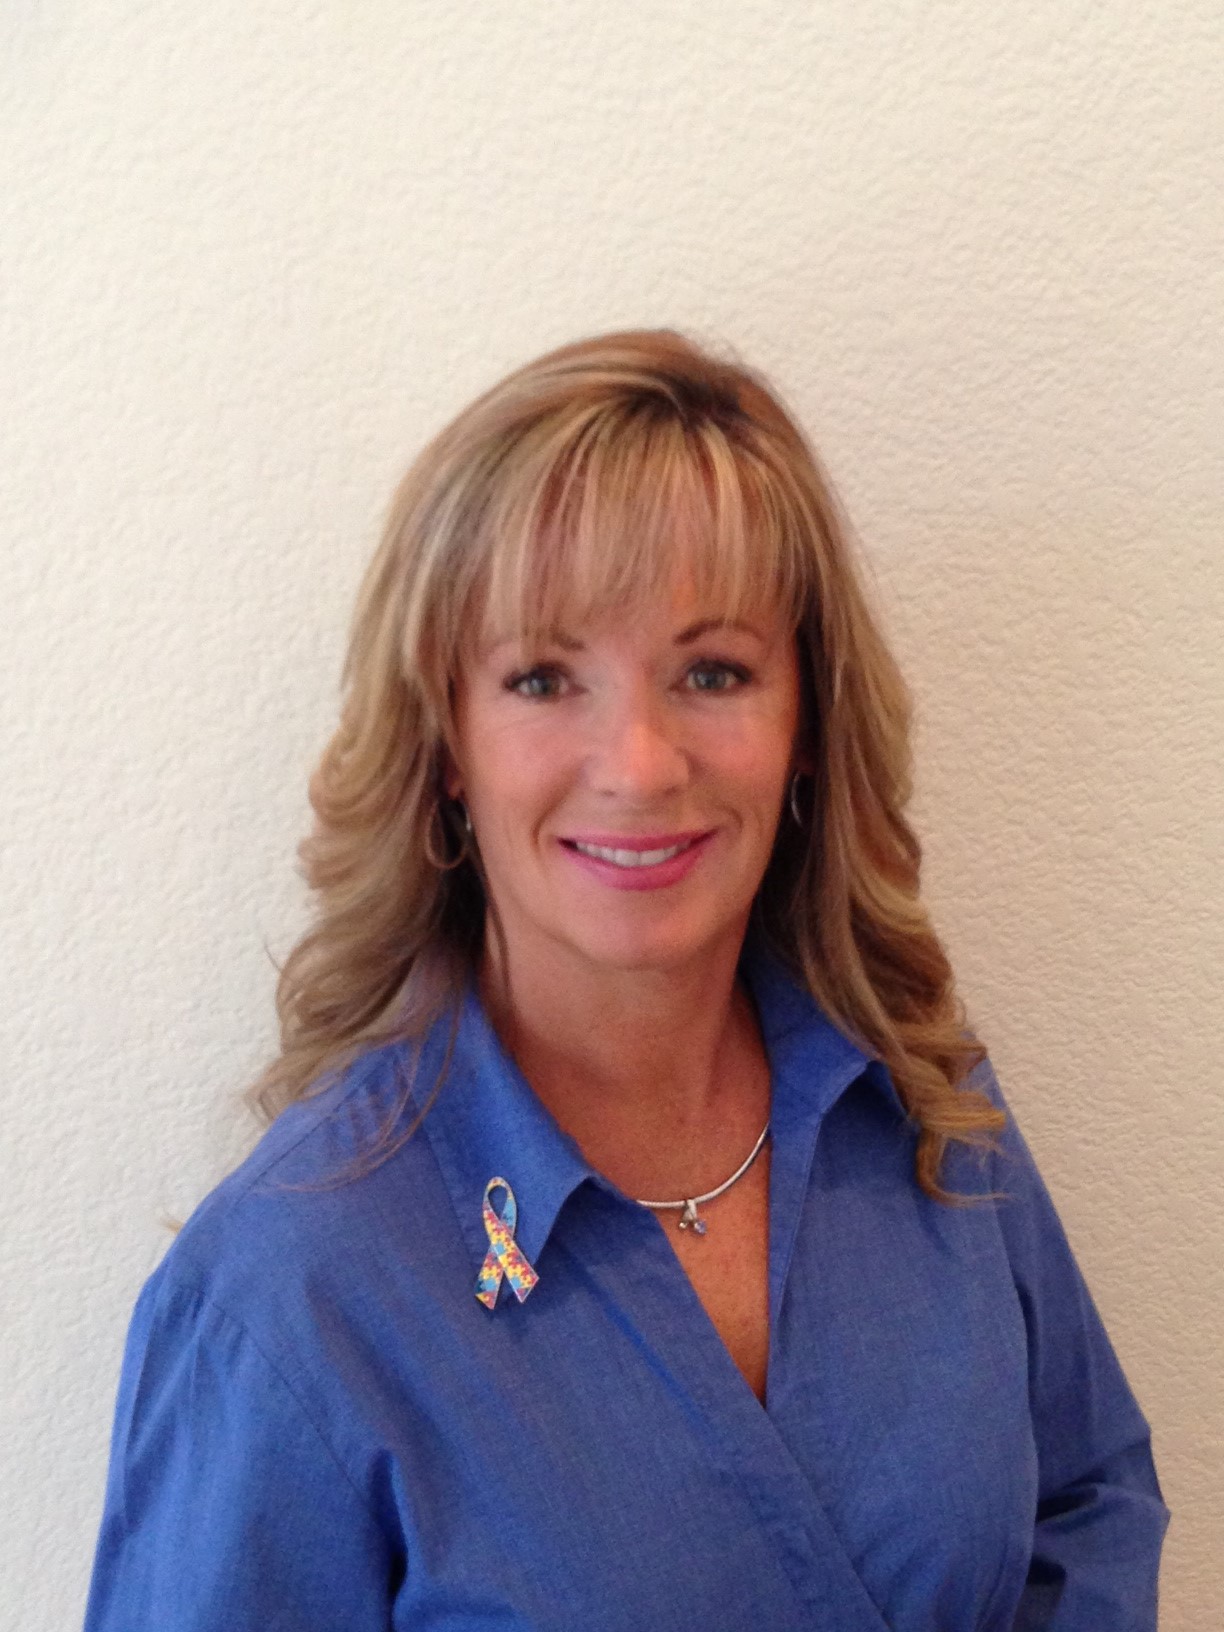
Gender: women